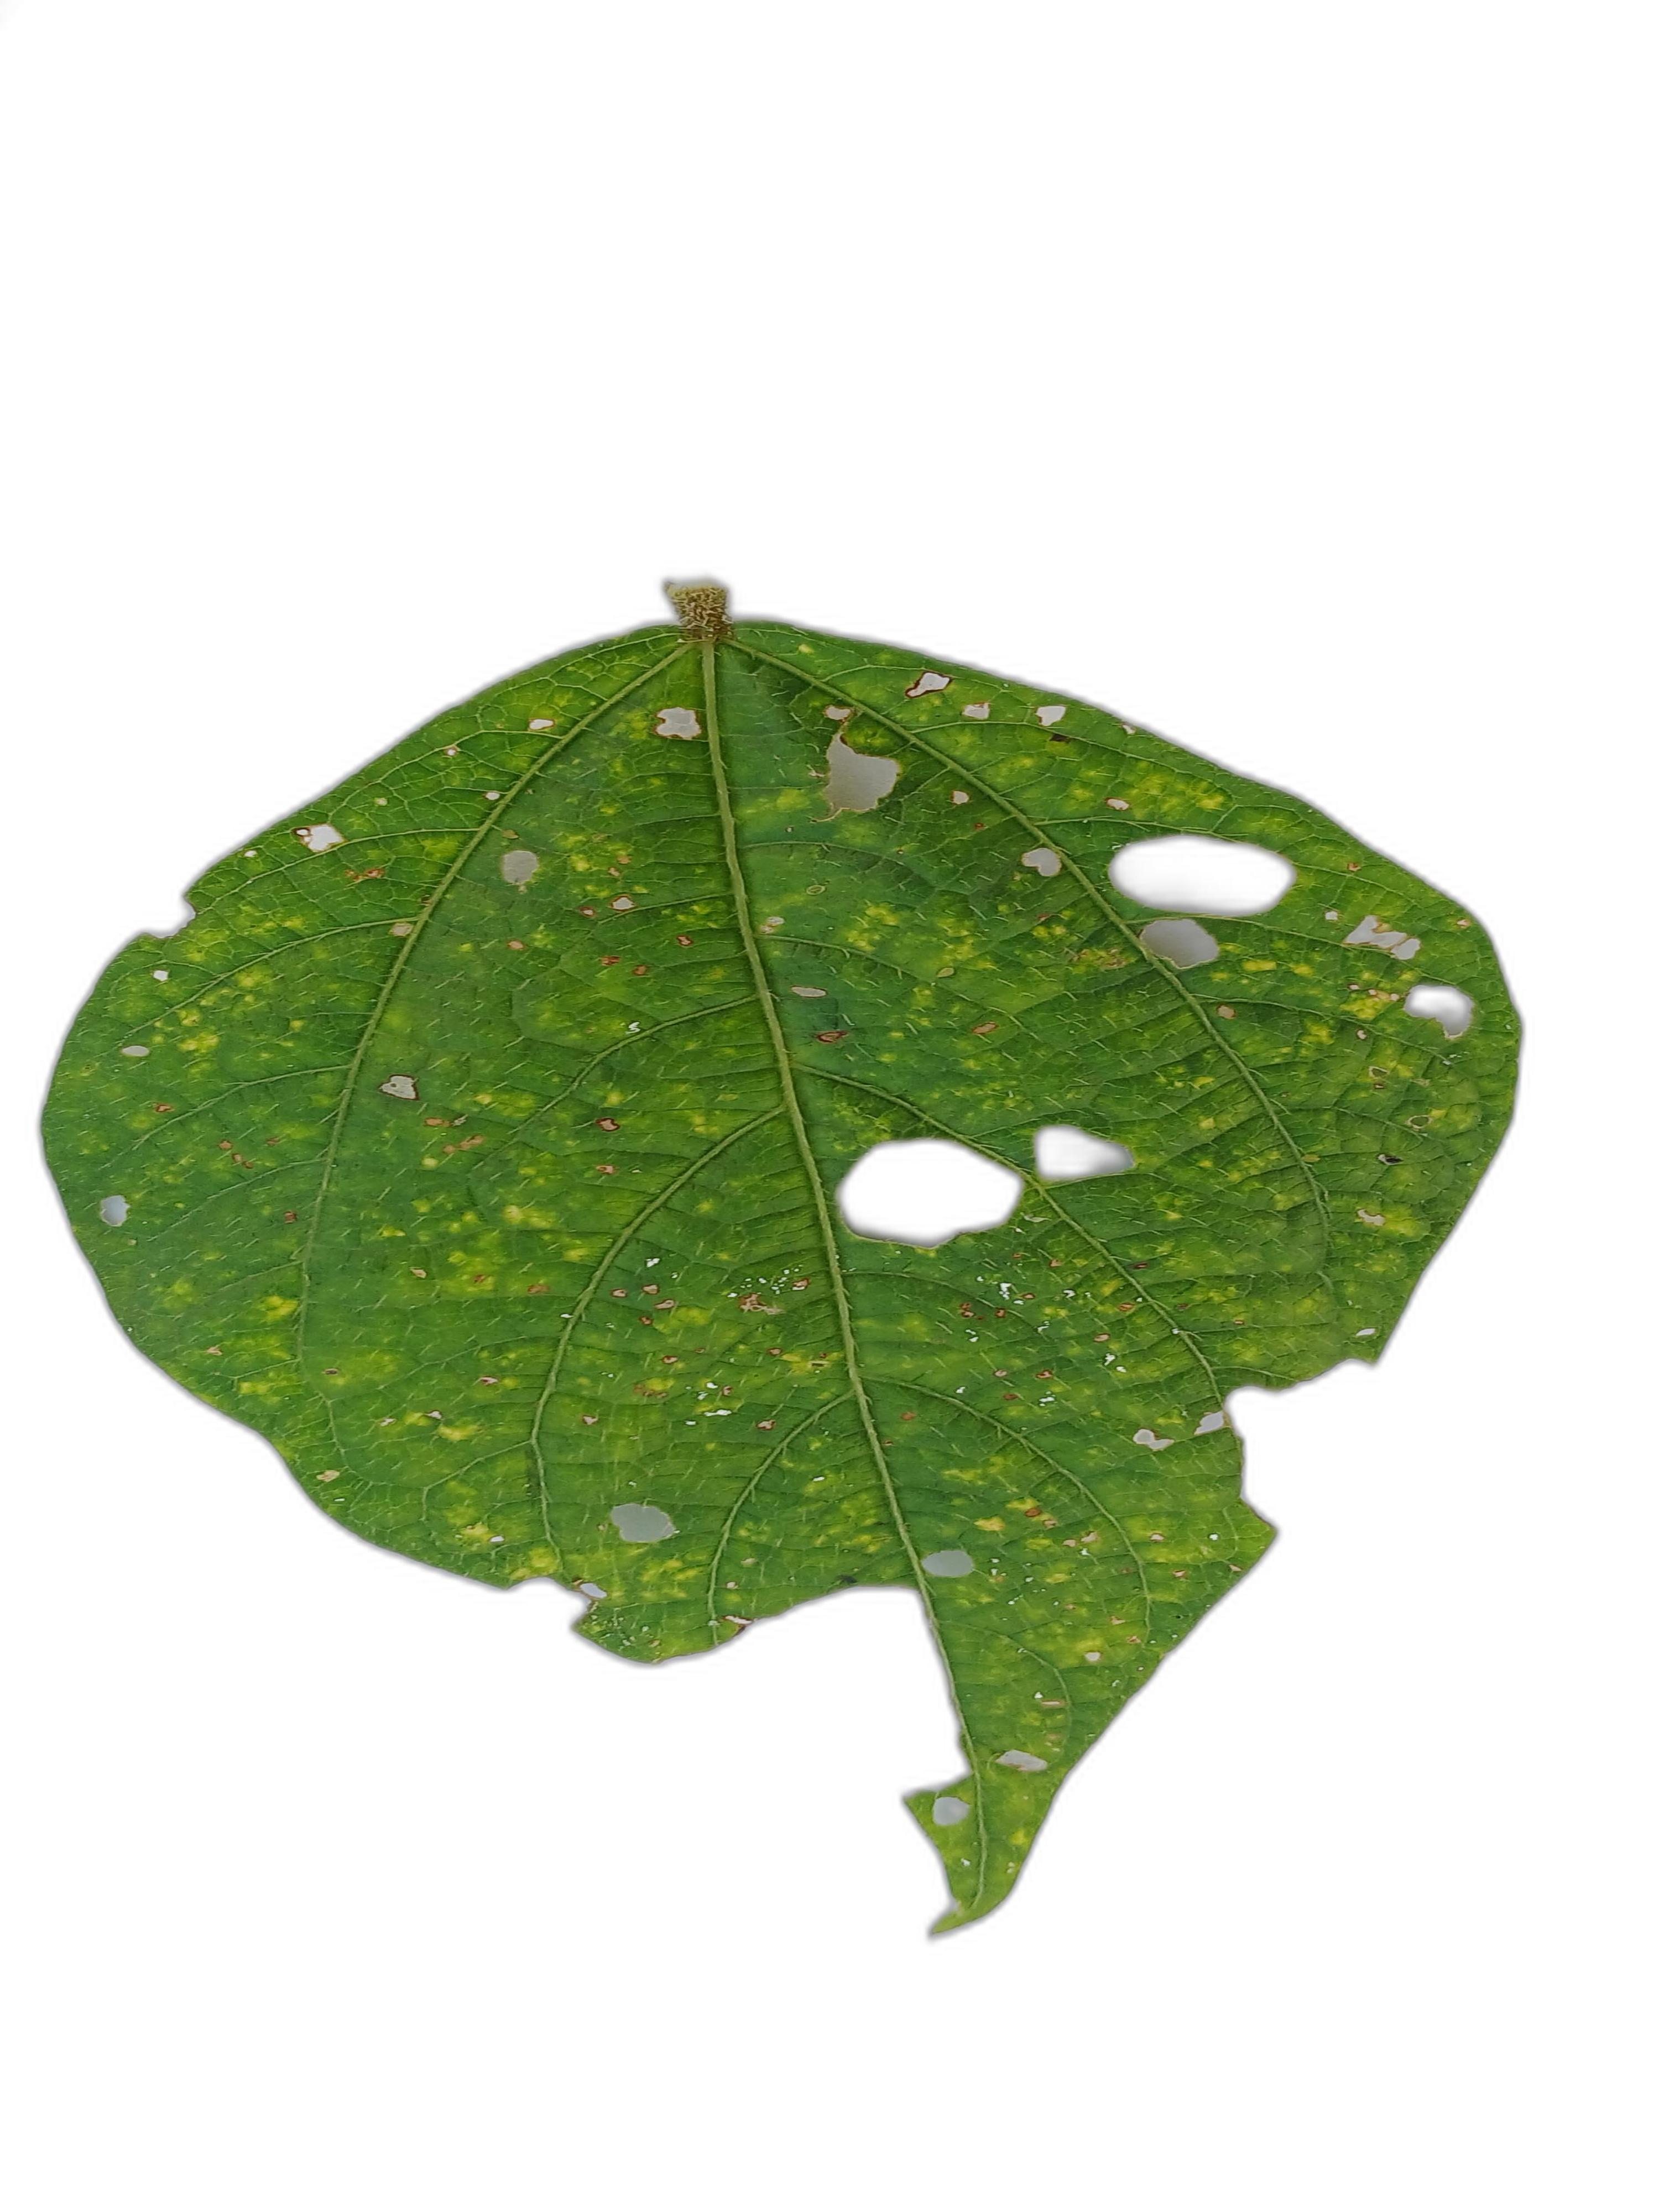
Label: Yellow Mosaic